Kunstgewerbemuseum Berlin

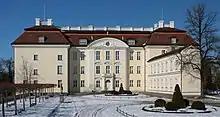
Köpenick palace

Parts of the collection were destroyed in World War II, and the surviving items were split between East and West Berlin. The Eastern collection moved into Köpenick Palace in 1963, while the Western exhibits moved first into Charlottenburg Palace, then into the new museum building in the Kulturforum in 1985, built by Rolf Gutbrod.